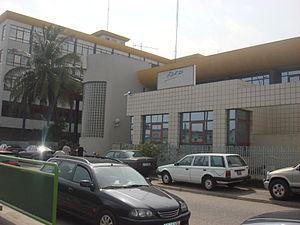
Le système éducatif en Côte d’Ivoire a été successivement sous l’influence de la tradition, de l’Islam puis du Christianisme intervenus sur le territoire à la faveur de la colonisation du pays. Des établissements d’enseignements confessionnels demeurent encore dans le pays en 2010 mais ils ne constituent plus l'essentiel d’un système largement laïc et structuré en plusieurs paliers. Ceux-ci comprennent l’enseignement préscolaire, primaire, secondaire et supérieur ainsi que des composantes importantes de formation professionnelle. Considérée comme une priorité par les pouvoirs publics ivoiriens, l’éducation en Côte d'Ivoire traverse une importante crise consécutive en majeure partie à la faiblesse de la planification dans ce domaine. Elle se traduit par un grave déficit d’infrastructures de formation à tous les niveaux qui illustre le profond déséquilibre entre l’offre très limitée d’infrastructures de formation et la forte demande.
La Côte d’Ivoire, en forme longue république de Côte d’Ivoire, est un pays situé en Afrique, sur l'océan Atlantique, dans la partie occidentale du golfe de Guinée. D’une superficie de 322 462 km², elle est bordée au nord-nord-ouest par le Mali, au nord-est par le Burkina Faso, à l'est par le Ghana, au sud-ouest par le Liberia, à l'ouest-nord-ouest par la Guinée et au sud par l’océan Atlantique. La population est estimée à 26 378 274 habitants en 2020. La Côte d’Ivoire a pour capitale politique et administrative Yamoussoukro bien que la quasi-totalité des institutions se trouvent à Abidjan, son principal centre économique. Ayant pour langue officielle le français, il existe plus de 60 autres dialectes parlés au quotidien. Elle a pour monnaie, le franc CFA. Le pays fait partie de la CEDEAO, de l’Union africaine et de l'Organisation de la coopération islamique.